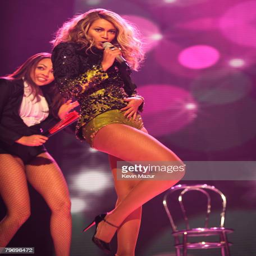
pop artist on stage at awards